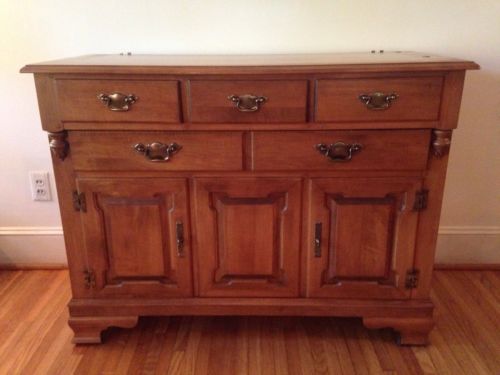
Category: cabinet